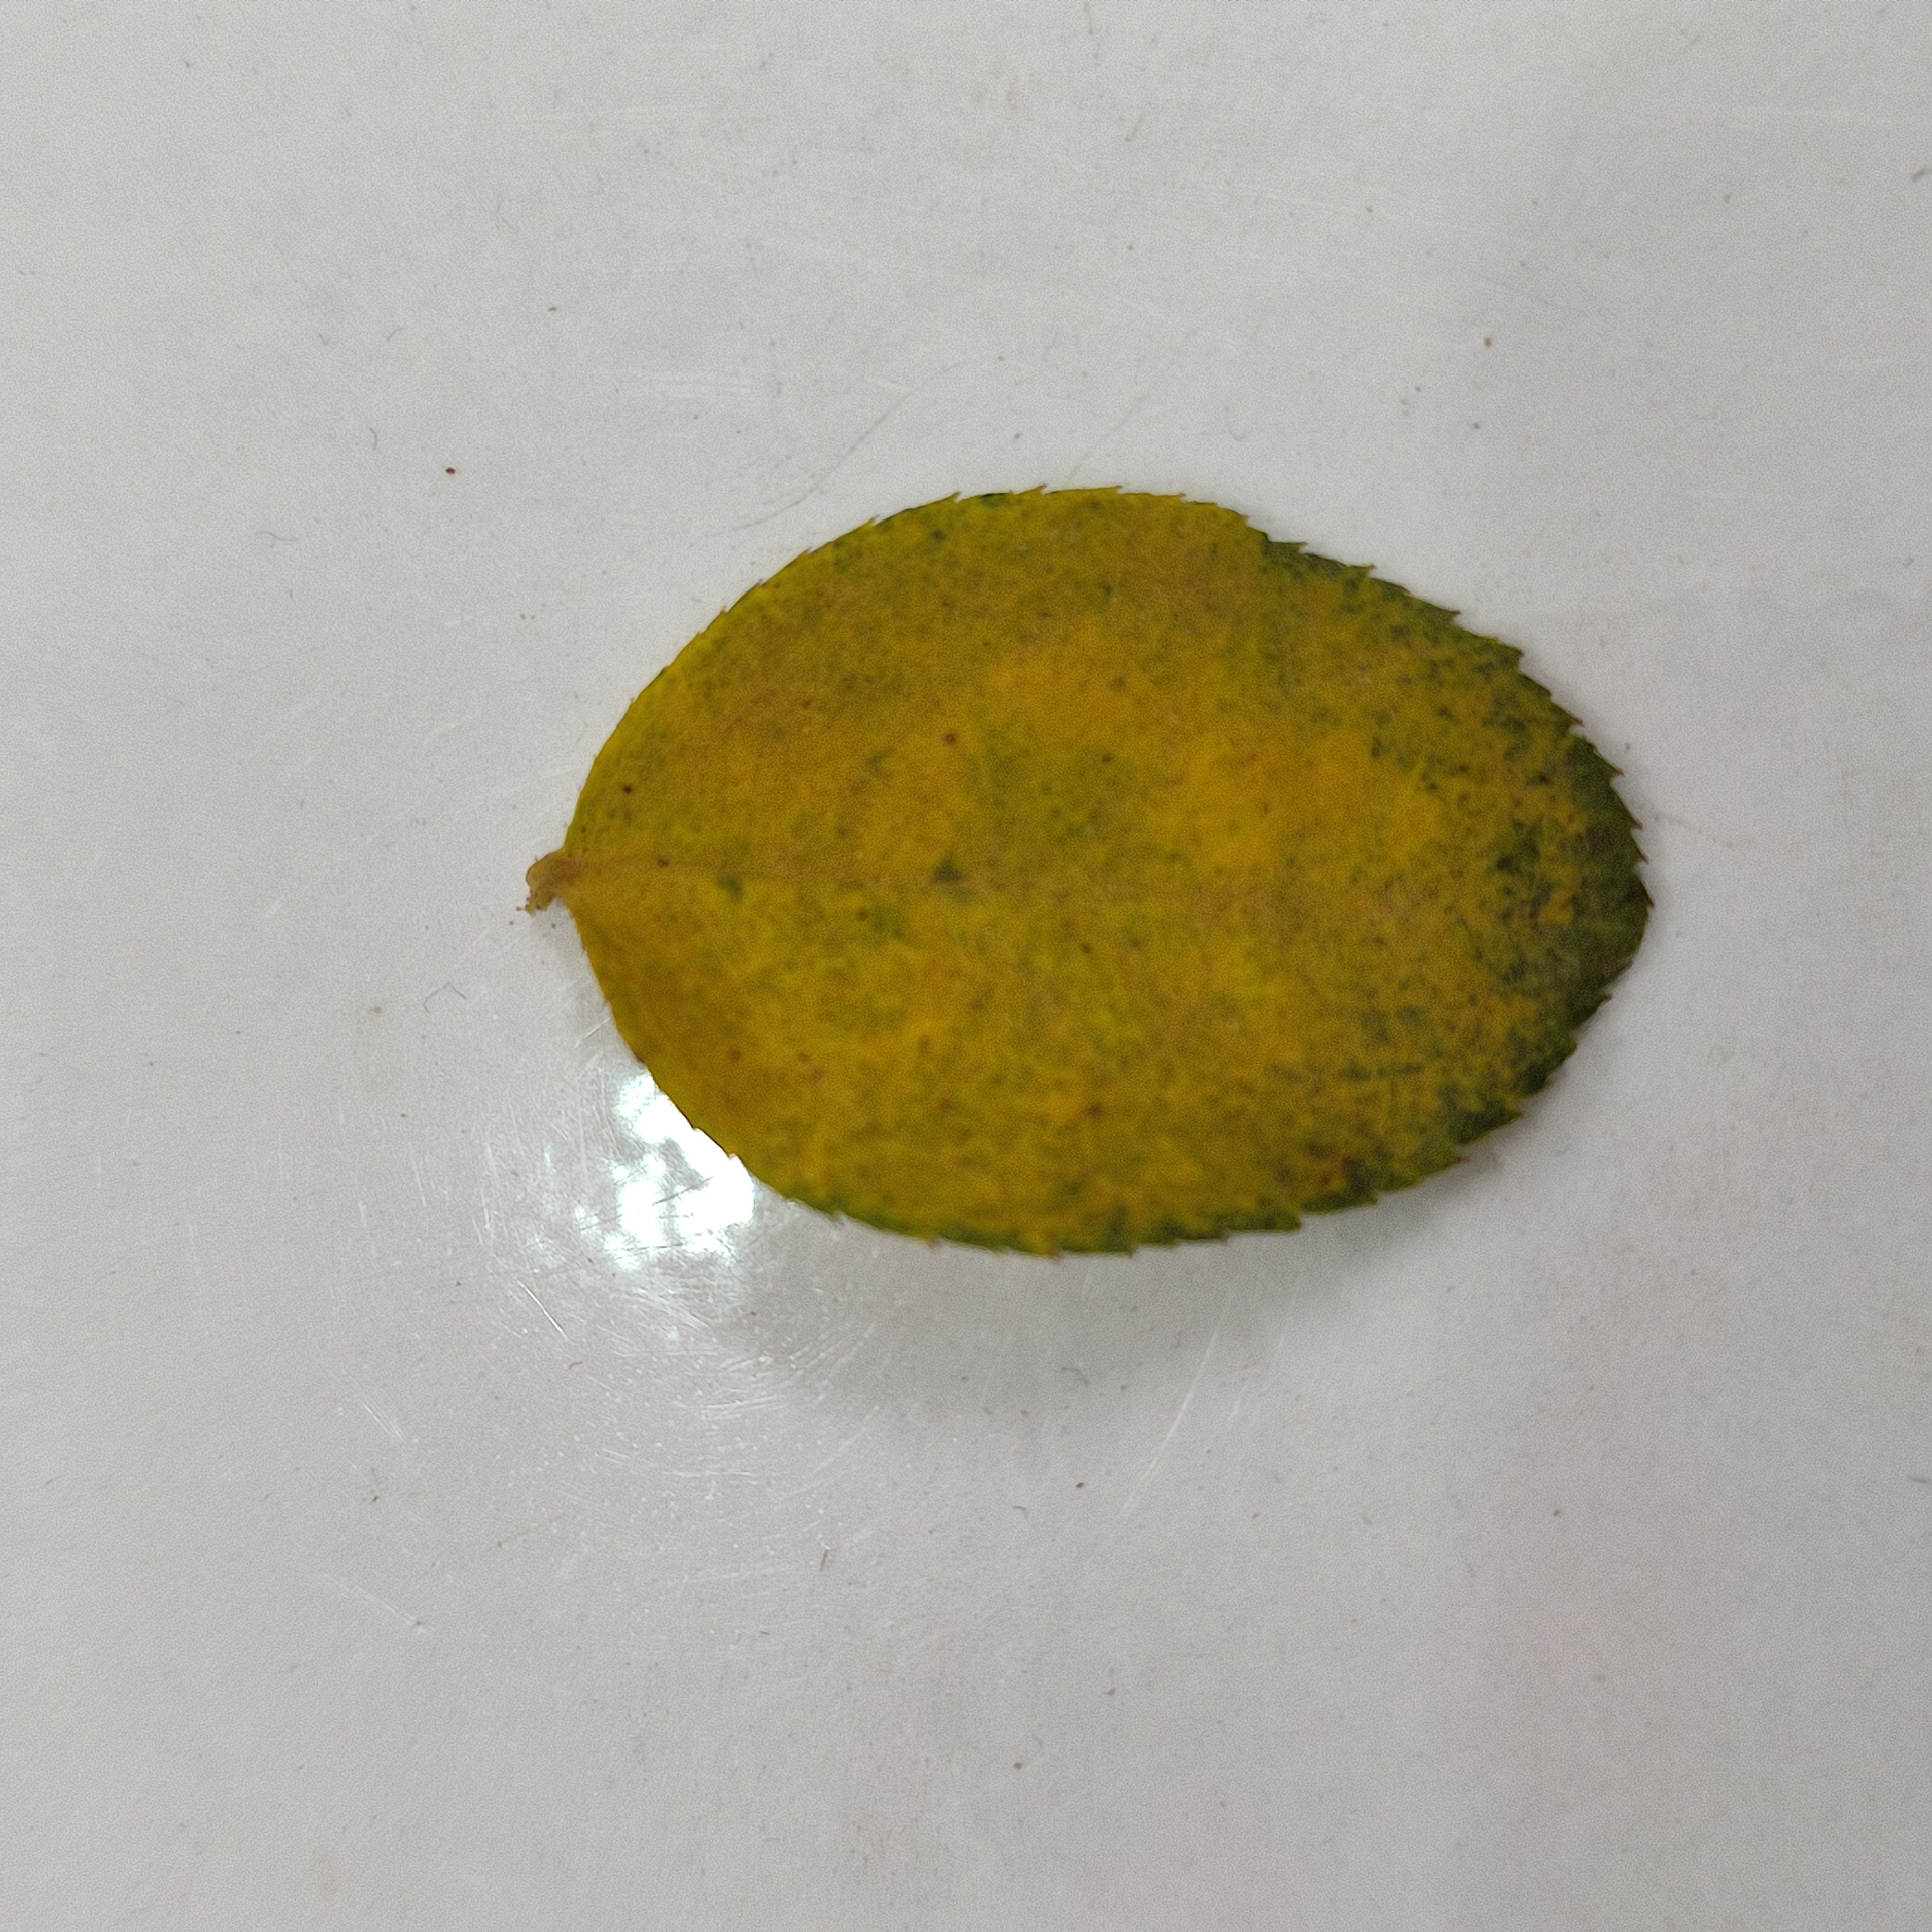
Label: Yellow Mosaic Virus